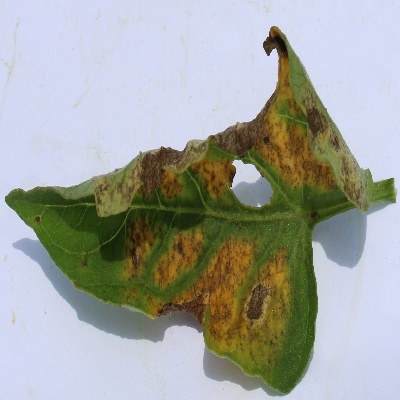
Crop: Tomato
Condition: septoria leaf spot